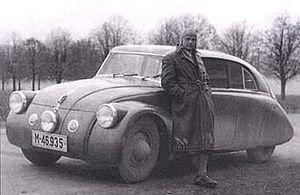
La Tatra 77 Tchécoslovaque est la première série d'automobiles produite qui fut conçue avec une véritable aérodynamique.